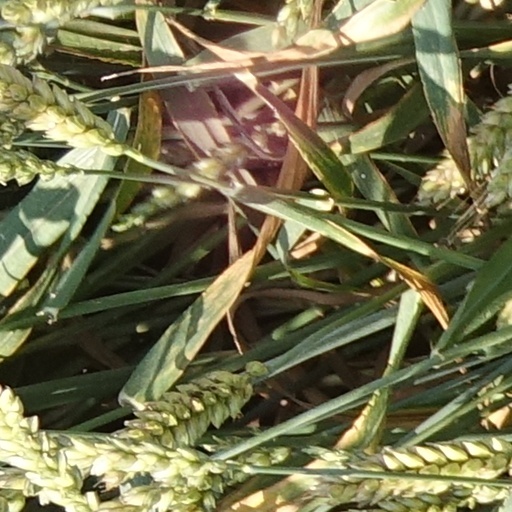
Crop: wheat